Anne Shirley

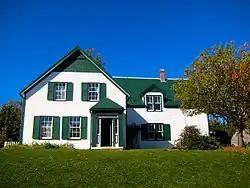
Green Gables, where Anne is raised by her adoptive parents.

Anne has great powers of imagination, fed by books of poetry and romance, and a passion for "romantic" and beautiful names and places. When she sees a road lined with apple trees in bloom, she falls silent for a moment before naming the road the "White Way of Delight"; when spying a pond at the Barry homestead, she christens it the "Lake of Shining Waters." Anne had been starved of love at the orphanages she has lived at, and for her, Green Gables is the only true home she has ever known. Anne's imaginative nature matches well with her passionate, warm side, full of bubbly optimism and enthusiasm. Her impulsive nature leads her into all sorts of "scrapes", and she alternates between being carried away with enthusiasm and being in the "depths of despair". One scholar Elizabeth Watson has observed a recurring theme, noting Anne's observations of sunsets mirror her own development. Under the White Way of Delight, Anne watches the sun set which is to her a glory where "a painted sunset sky shone like a great rose window at the end of a cathedral aisle". By the end of the novel, when Anne watches the sun set, it set across a backdrop of "flowers of quiet happiness", as Anne is slowly falling in love with Gilbert.